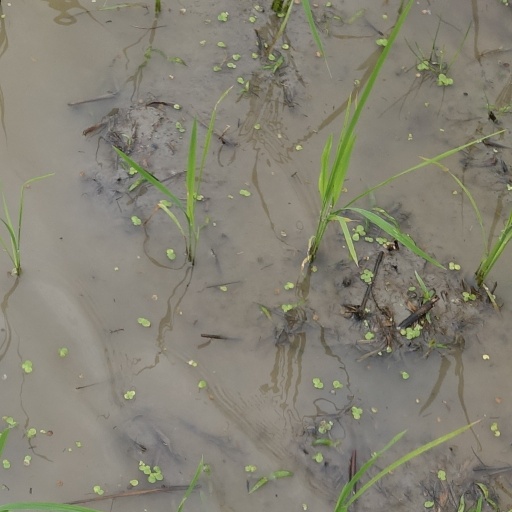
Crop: rice